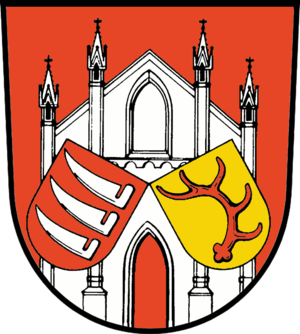
Beeskow est une ville allemande située dans le Brandebourg et chef-lieu de l'arrondissement d'Oder-Spree.